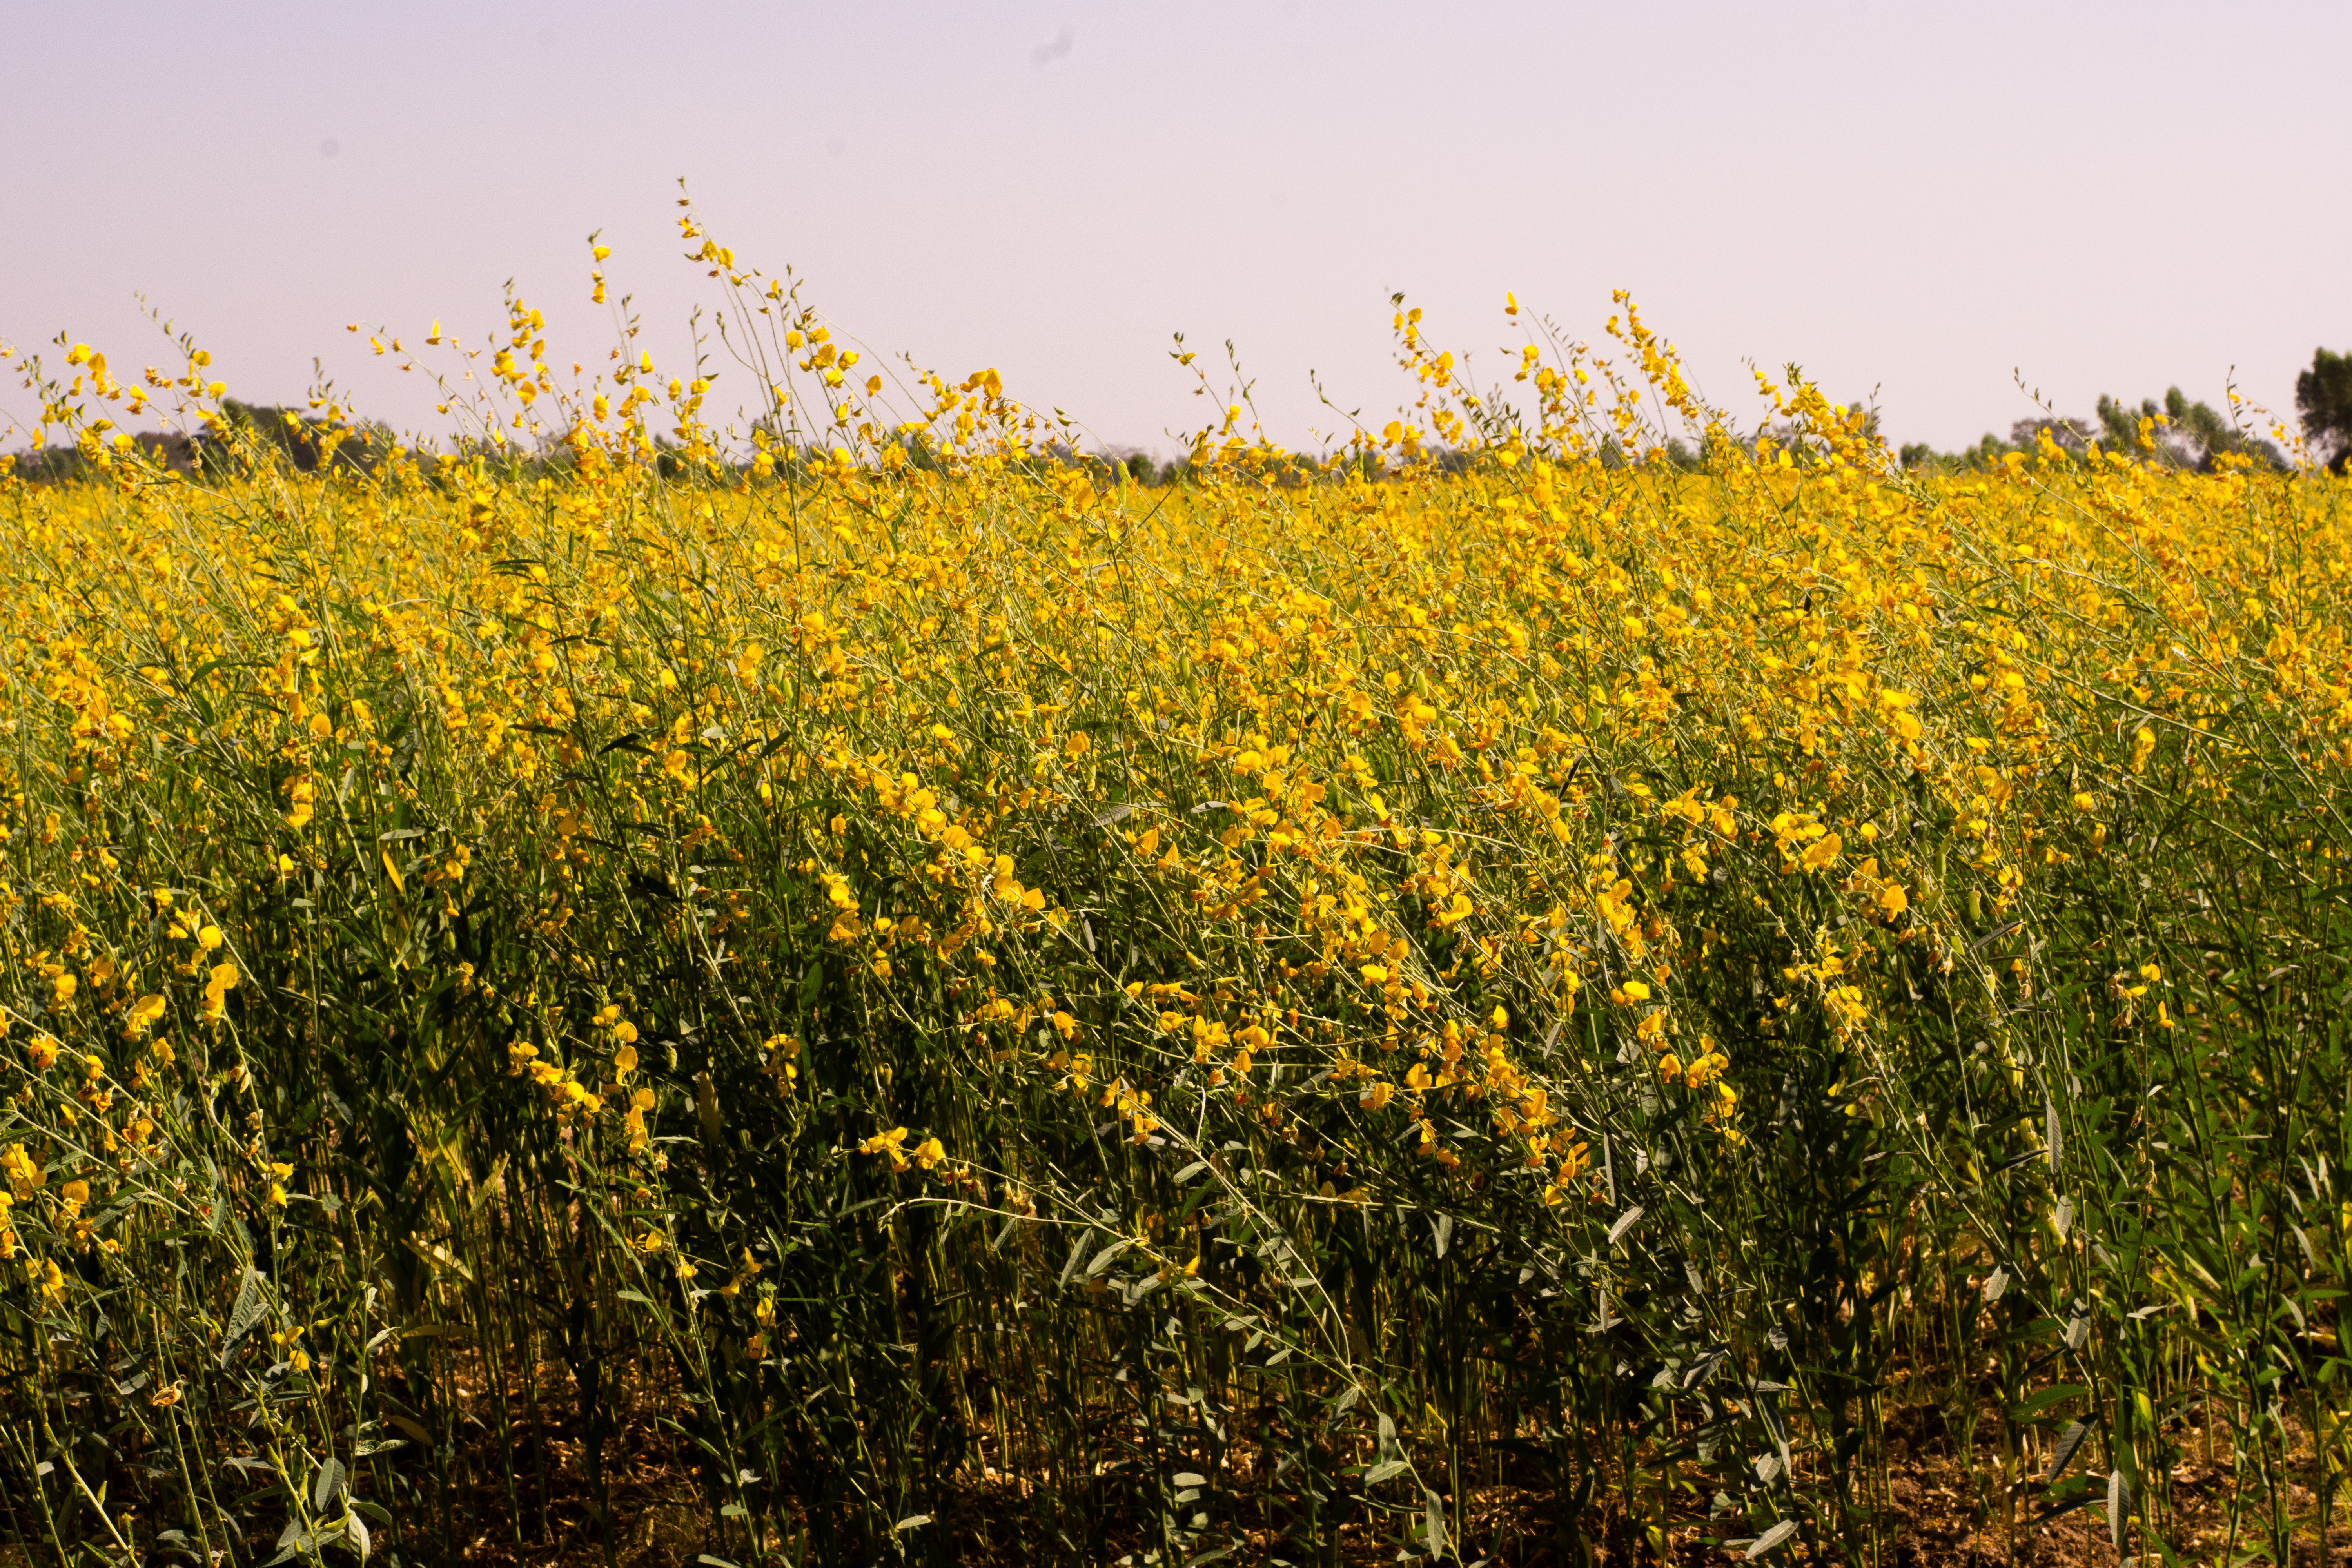
flower, yellow, field, rapeseed, plant, flowering plant, crop, sky, mustard plant, prairie, canola, grass family, meadow, wildflower, grass, mustard and cabbage family, mustard, brassica, vegetable, goldenrod, grassland, Forb